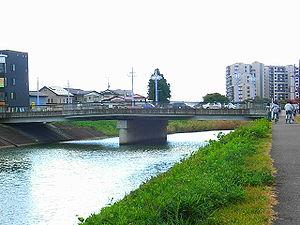
Tagajō est une ville située dans la préfecture de Miyagi, au Japon.